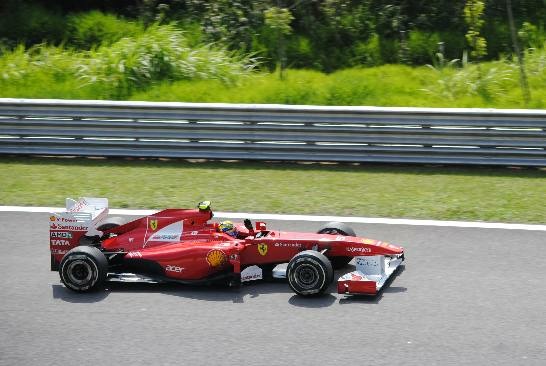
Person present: No